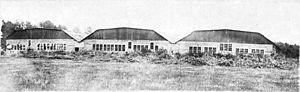
Romorantin-Lanthenay est une commune française, située dans le département de Loir-et-Cher en région Centre-Val de Loire. Cette ville est par ailleurs capitale de la Sologne.
Le détachement air 273 Romorantin-Pruniers « Lieutenant-colonel Mailfert » de l'Armée de l'air française succède à l'ancienne base aérienne 273 ; il est situé sur la commune de Pruniers-en-Sologne, dans le département du Loir-et-Cher.